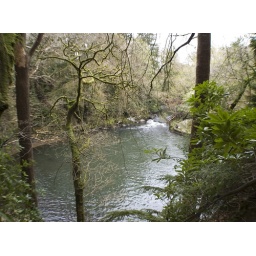
Up a hill in that forest in Wexford